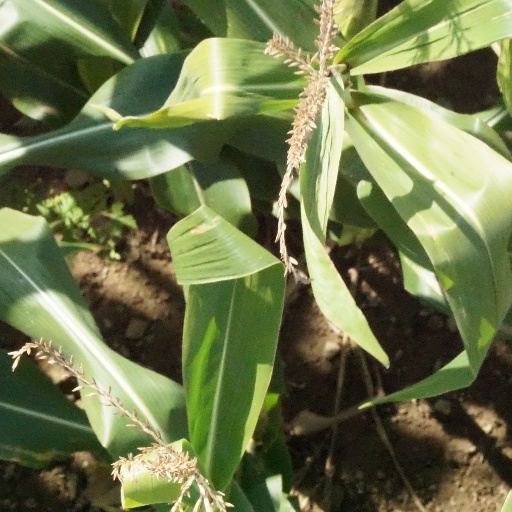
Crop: maize; corn